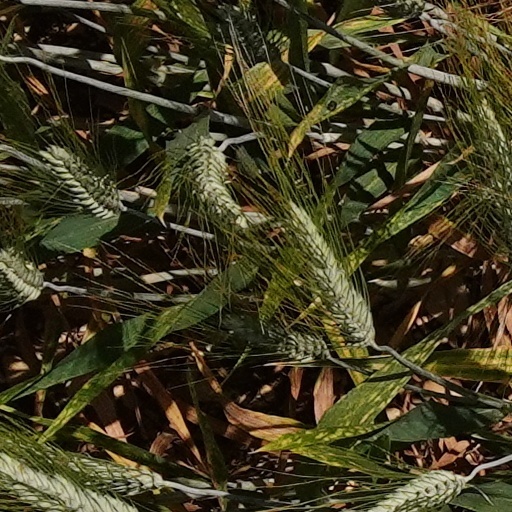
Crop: wheat